Dayton Strangler

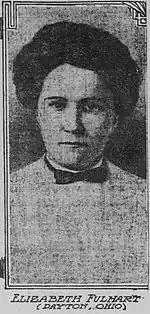
Photograph of Elizabeth Fulhart

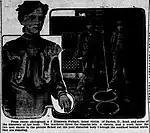
Alternative image of Fulhart and her murder scene

On February 7, 1909, the 18-year-old Fulhart, from Vandalia, arrived in Dayton in search of employment. The day after, she mysteriously vanished. A week after she had disappeared, two workmen decided to open an old cistern, only to find her body, wrapped in a gunny sack, floating in the water. She was fished out from the manhole, and identified via her brother. What was peculiar about the killing is that Fulhart appeared fully clothed, but was lacking her undergarments, suggesting that her killer had redressed her before dumping the body in the cistern.